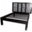
Label: bed